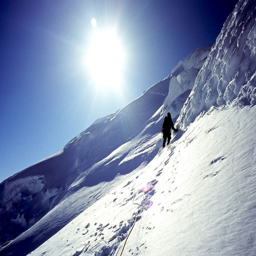
fun climbing just below the summit .